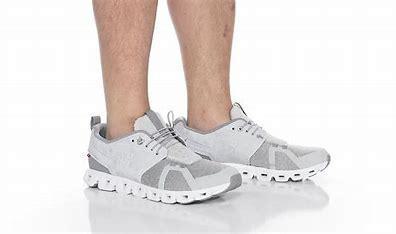
Brand: ON
Model: Cloud Terry